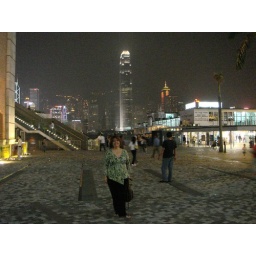
Kowloon - waterfront by clock tower close to star ferry